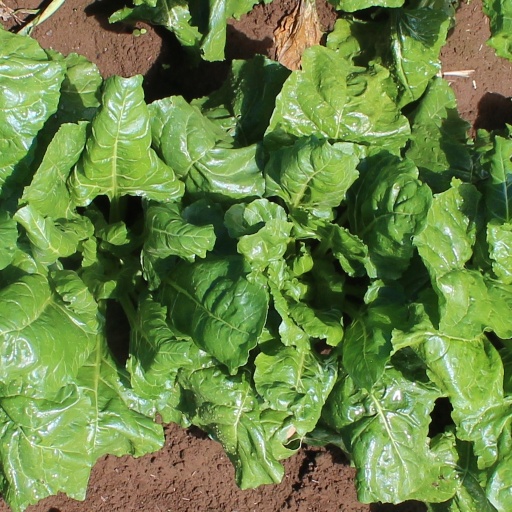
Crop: sugar beet